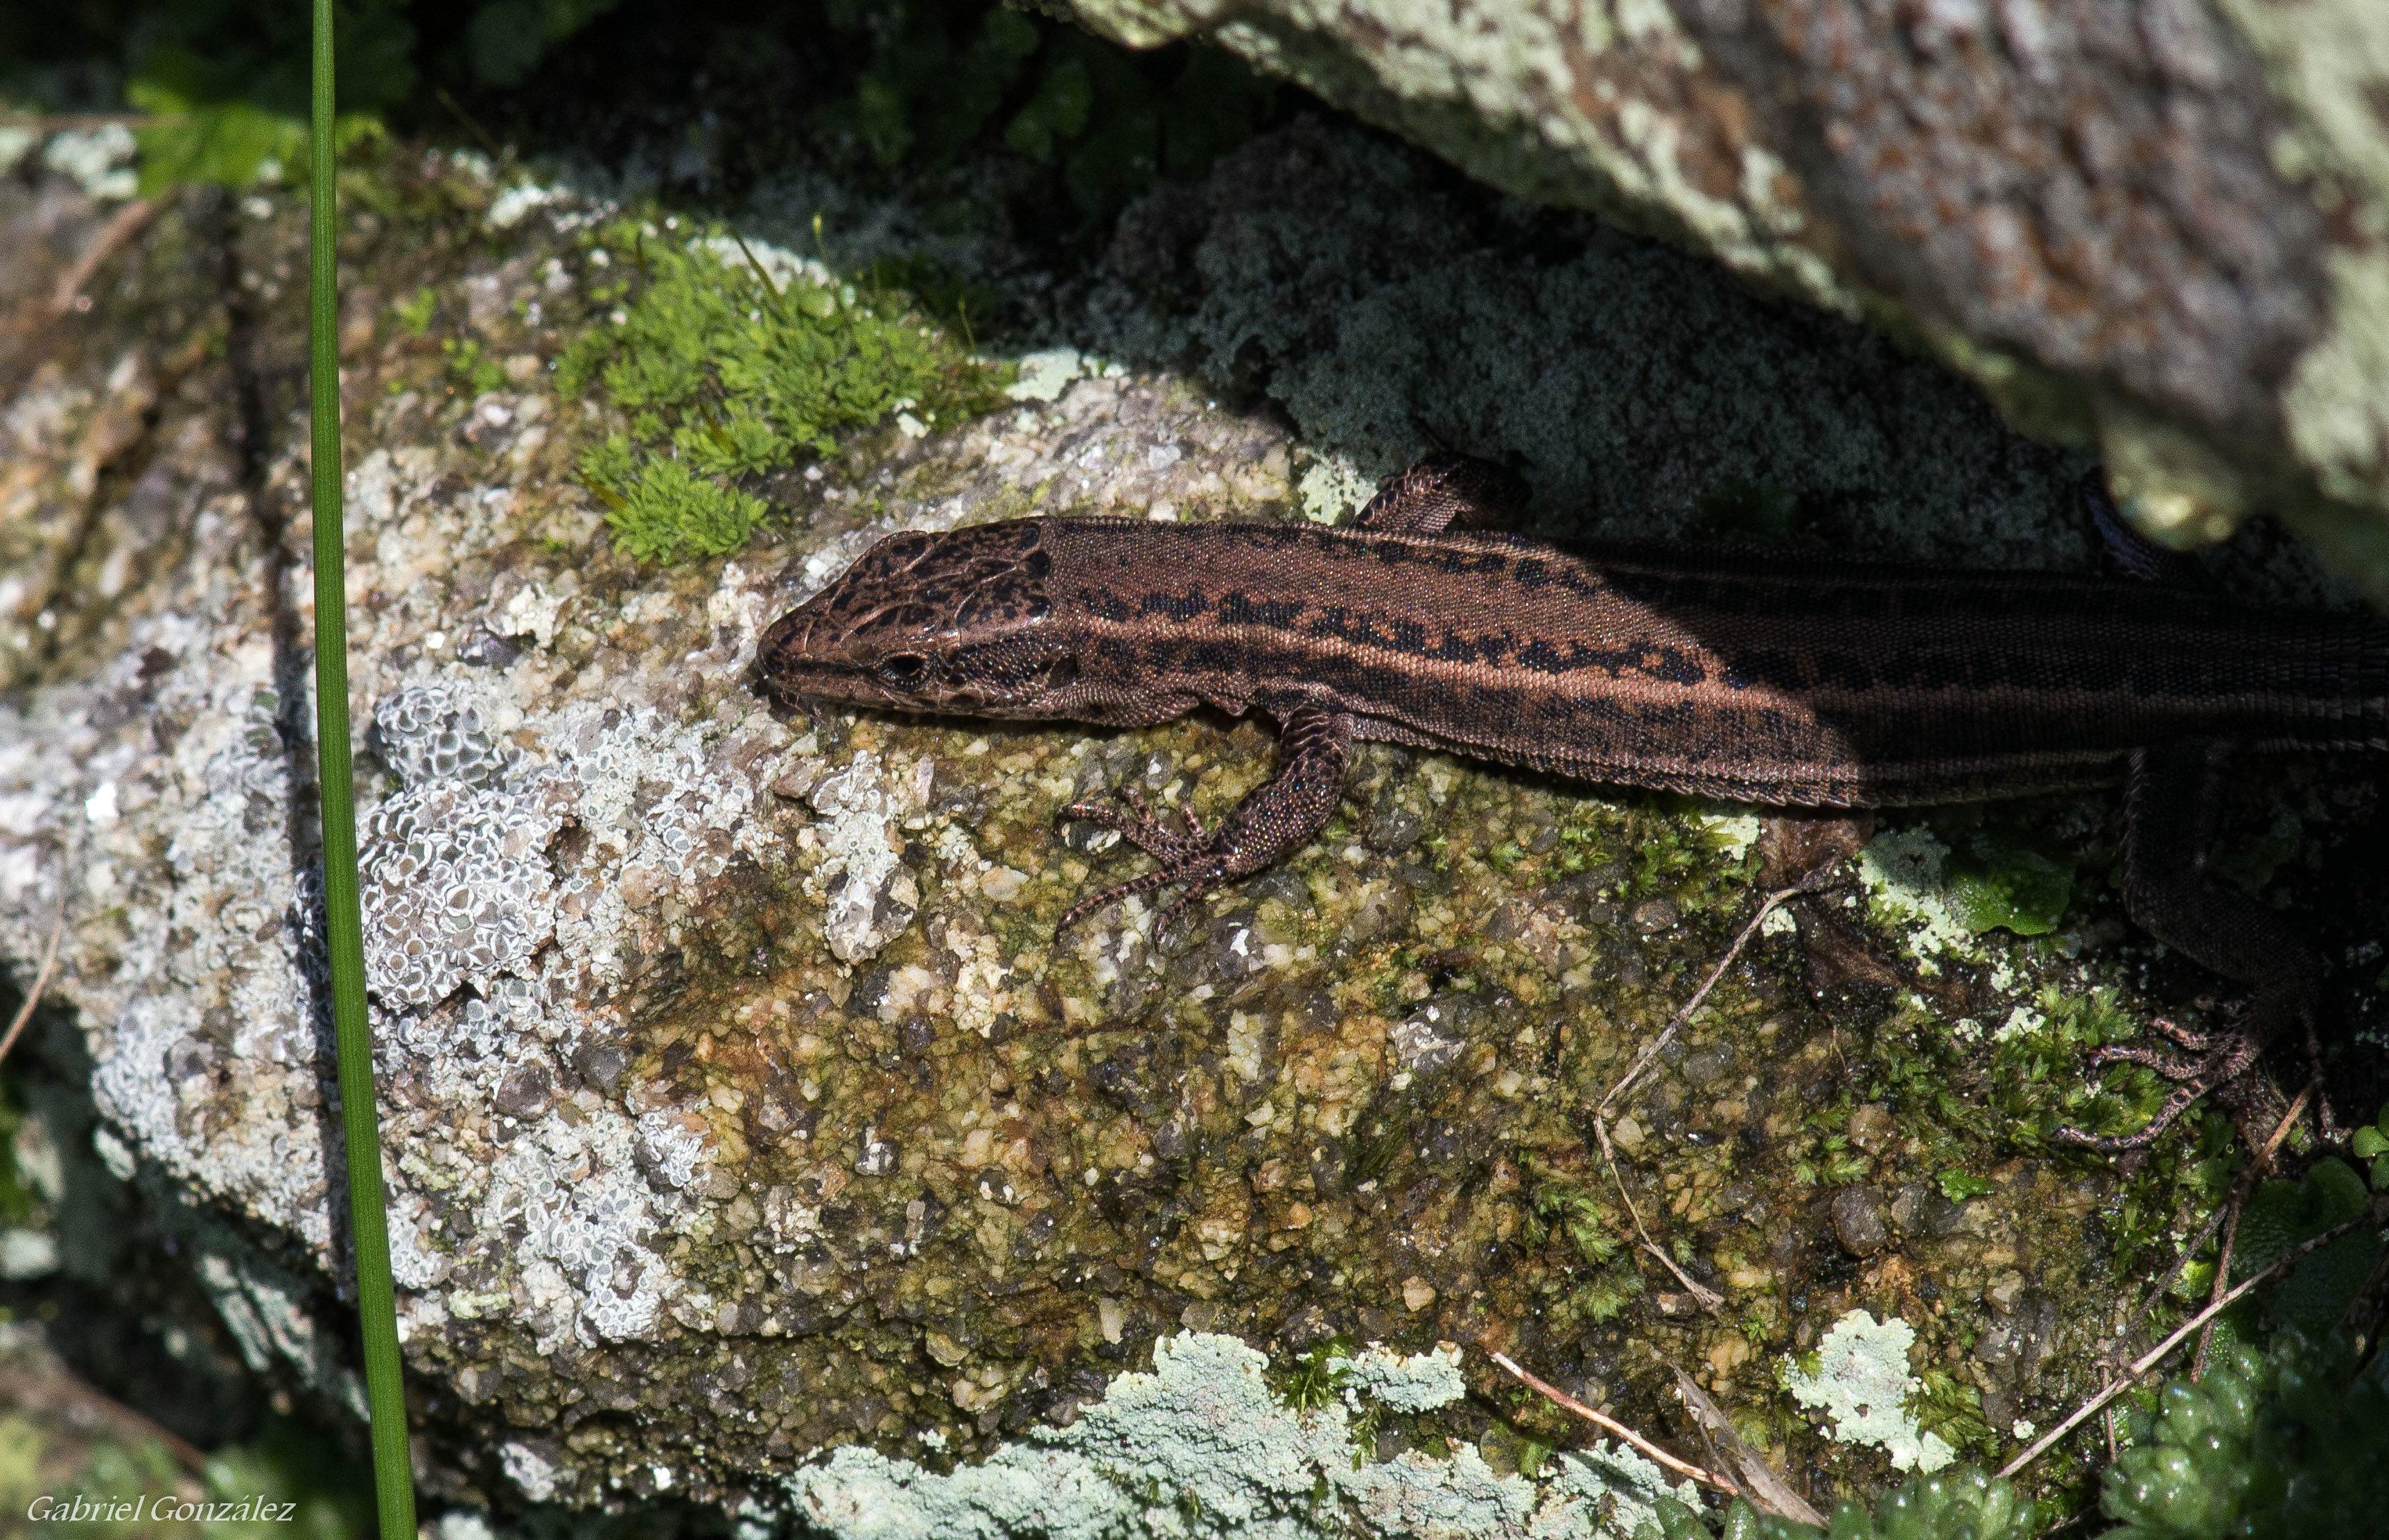
nature, wildlife, macro, reptile, fauna, lizard, animals, vertebrate, naturaleza, salamander, ggl1, gaby1, xovesphoto, animales, gphoto, pentaxk30, superparagon135mm, lacerta, scaled reptile, salamandridae, lacertidae